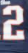
Number: 2